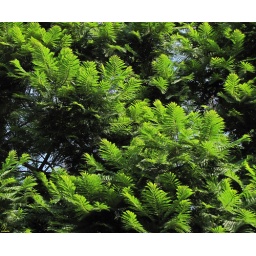
20090926_09 Neon green tree in Cannes, France